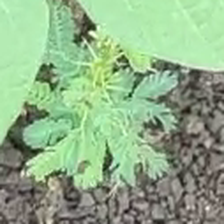
Weed species: Dwarf_cassia_(Chamaecrista pumila)